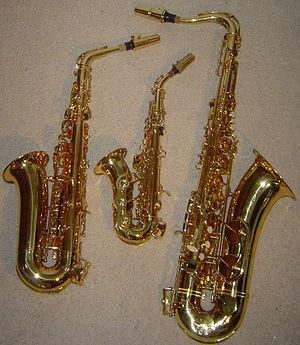
Le saxophone est un instrument de musique à vent appartenant à la famille des bois. Il a été inventé par le Belge Adolphe Sax et breveté à Paris le 21 mars 1846.